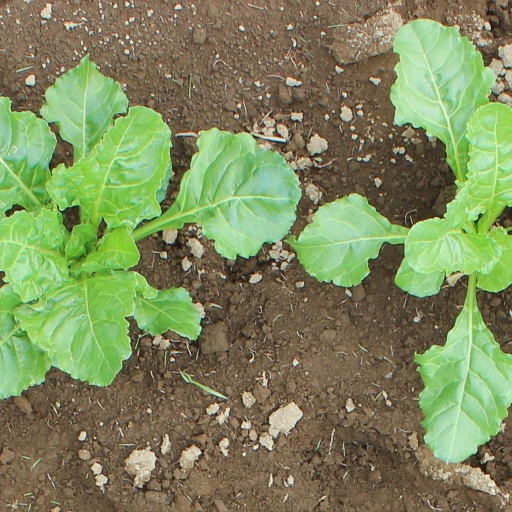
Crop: sugar beet